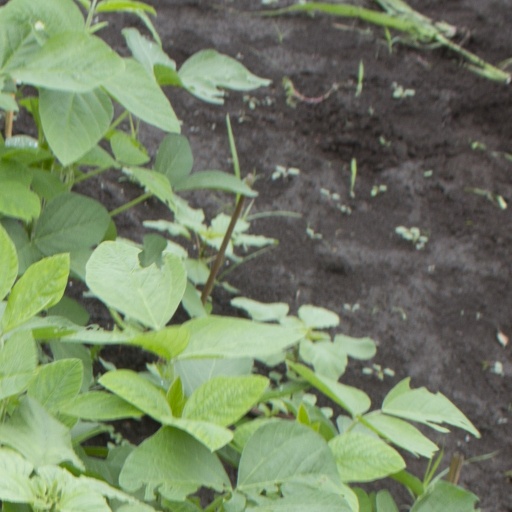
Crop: soybean